Staffan Ling

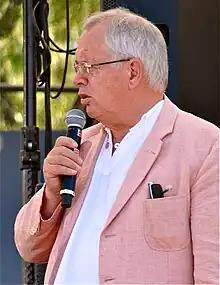
Ling in 2011

Staffan Ling (born 8 November 1944) is a Swedish actor and television presenter. Ling moved to Umeå to study humanities at the Umeå University during his early years, and became one of the founders of the local student theatre (Umeå Nya Studentteater) in 1964.